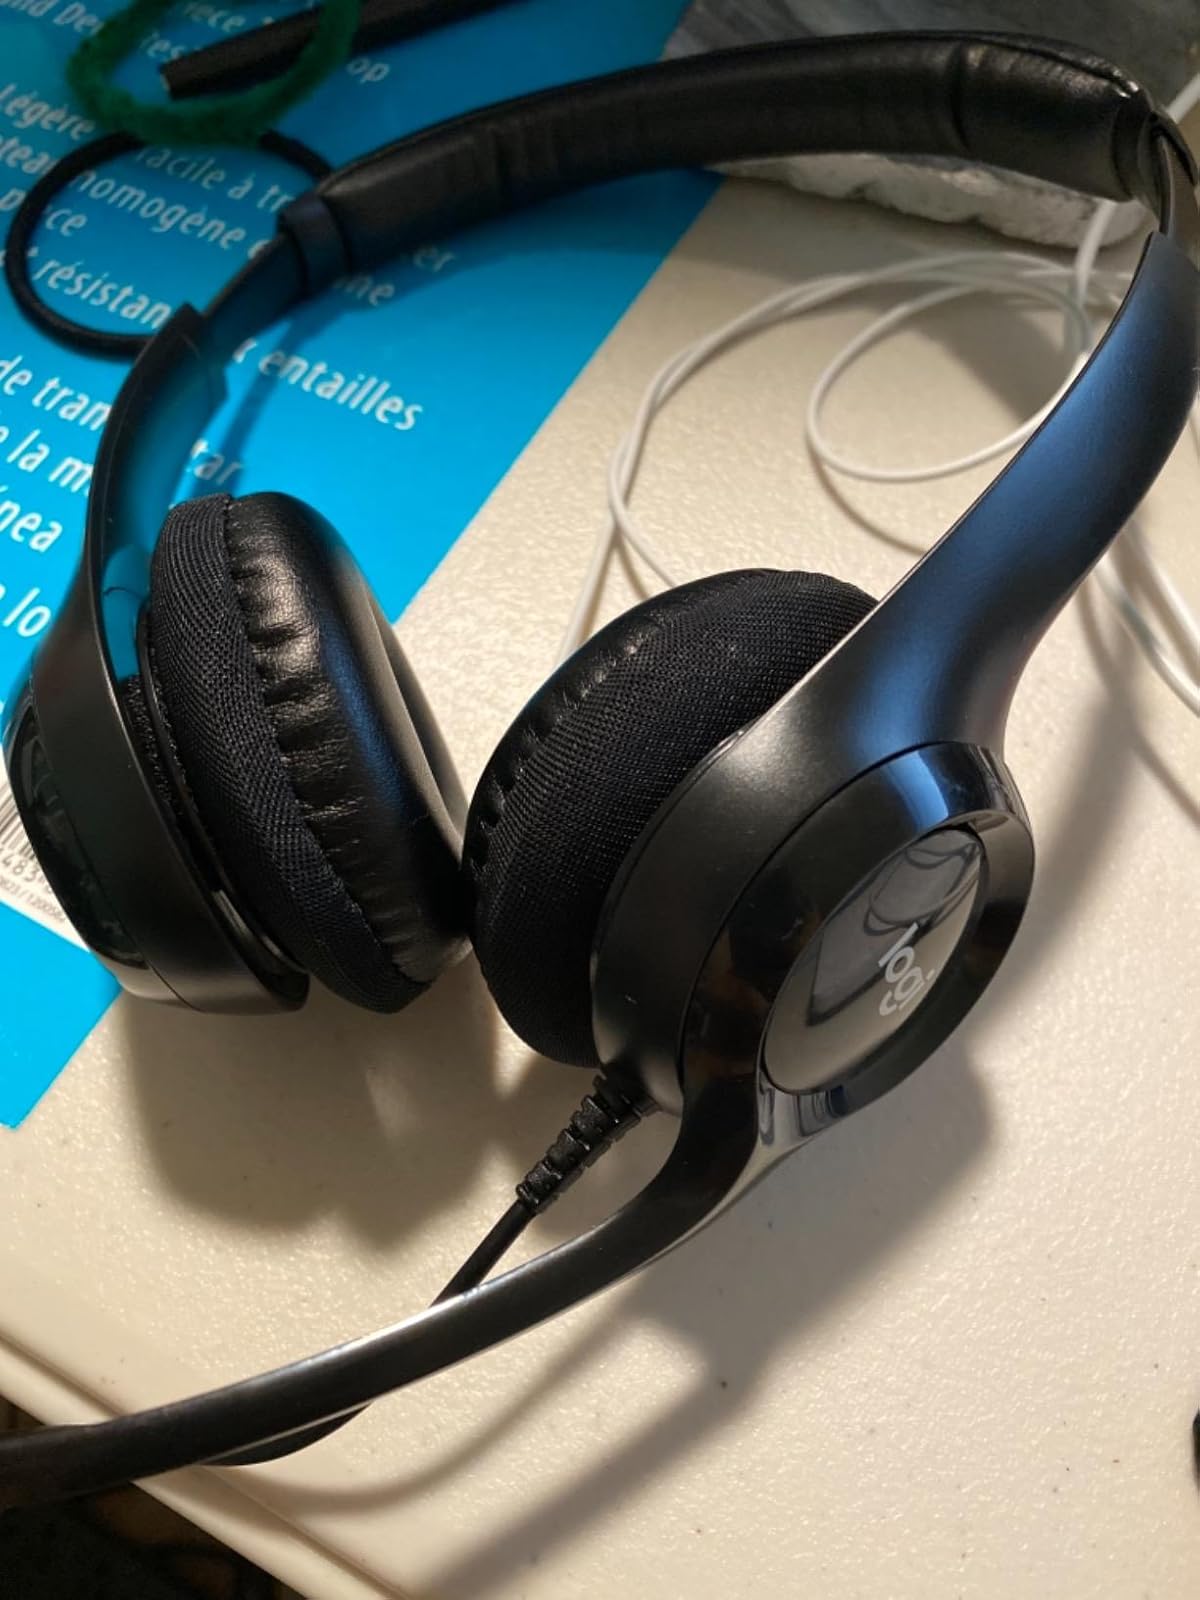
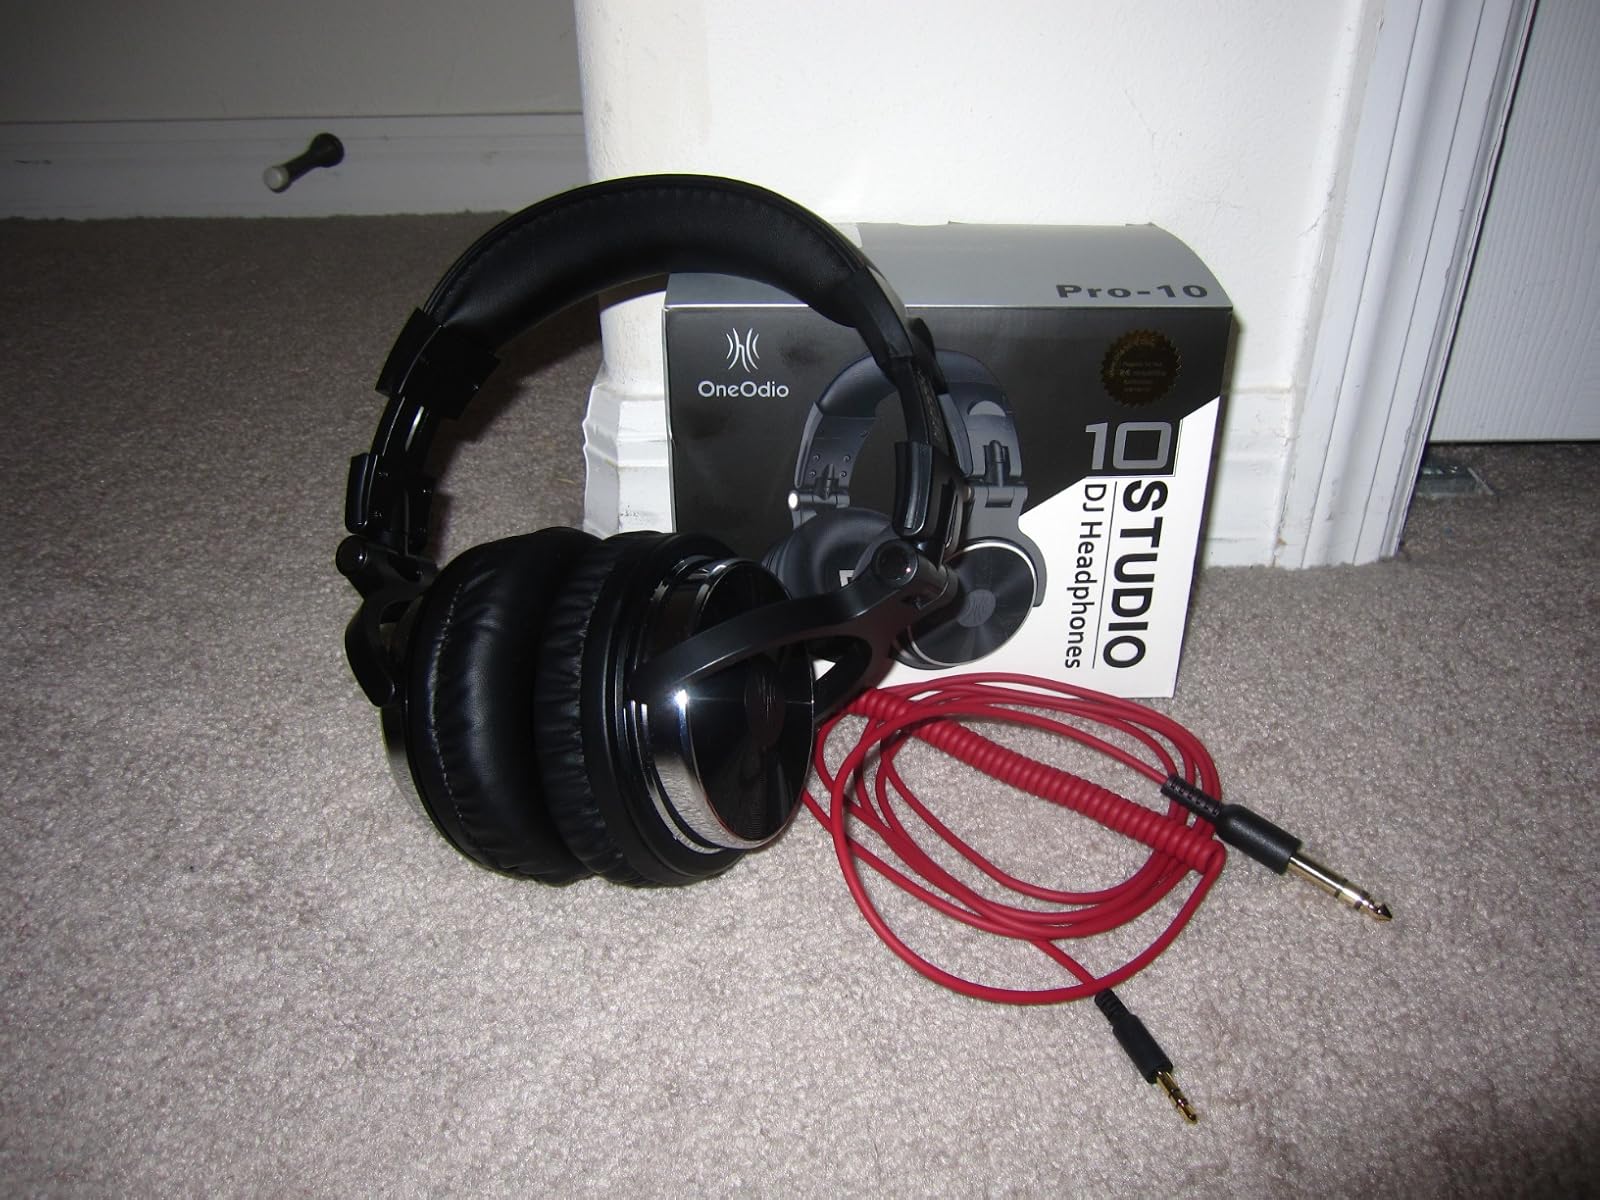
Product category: headphones
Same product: no